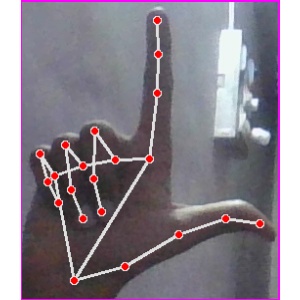
अक्षर: ल